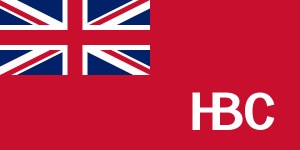
Hudson's Bay Company
Hudson's Bay Companys historiske flag, anvendt første gang 21. juli 1682.
Hudson's Bay Company er det ældste aktieselskab i Canada, idet det blev dannet den 2. maj 1670, og det er også et af verdens ældste stadig aktive selskaber. HBC's initialer oversættes i sjov ofte til Here Before Christ.